Pine Township, Lycoming County, Pennsylvania

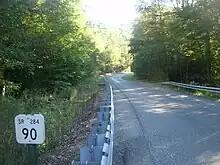
Route 284 heading westbound through Pine Township as a narrow two-lane road

Pine Township is in northern Lycoming County, bordered by Tioga County to the north, Jackson Township to the east, Cogan House Township to the southeast, Cummings Township to the southwest, and McHenry and Brown townships to the west. Pennsylvania Route 287 crosses the township, leading north to Wellsboro and south to Salladasburg. Williamsport, the Lycoming county seat, is to the southeast via PA-287 and U.S. Route 220. Pennsylvania Route 284 begins at PA-287 just north of English Center and leads northeast to U.S. Route 15, the Appalachian Thruway, at Buttonwood in Jackson Township.